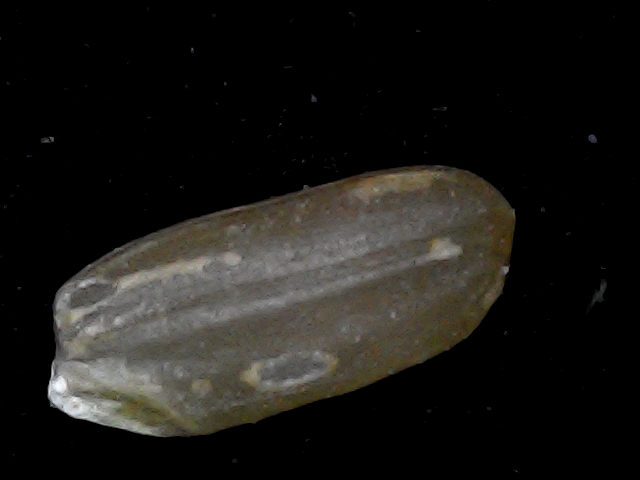
Rice variety: BD76